Dunum (Ireland)

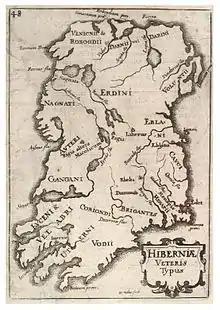
17th century map showing Dunum in the southern Menapii region, which appears in the area of County Waterford and County Wexford, but may actually have been situated in the Rathdrum, County Wicklow

Dunum was a Latinized name of a place in ancient Ireland and the name of at least two recorded settlements there, one in the far north, one in the far south. The southerly settlement is attributed in ancient print as the original site or namesake of Rathdrum in County Wicklow. The northerly is attributed to the settlement of Downpatrick in County Down, which the Irish called Dunedh, and also Rath-keltar or Rath-Keltair, .The name originated from Keltair, son of Duach – "Rath-" meaning castle – and was quoted as that in the Will of Saint Patrick.